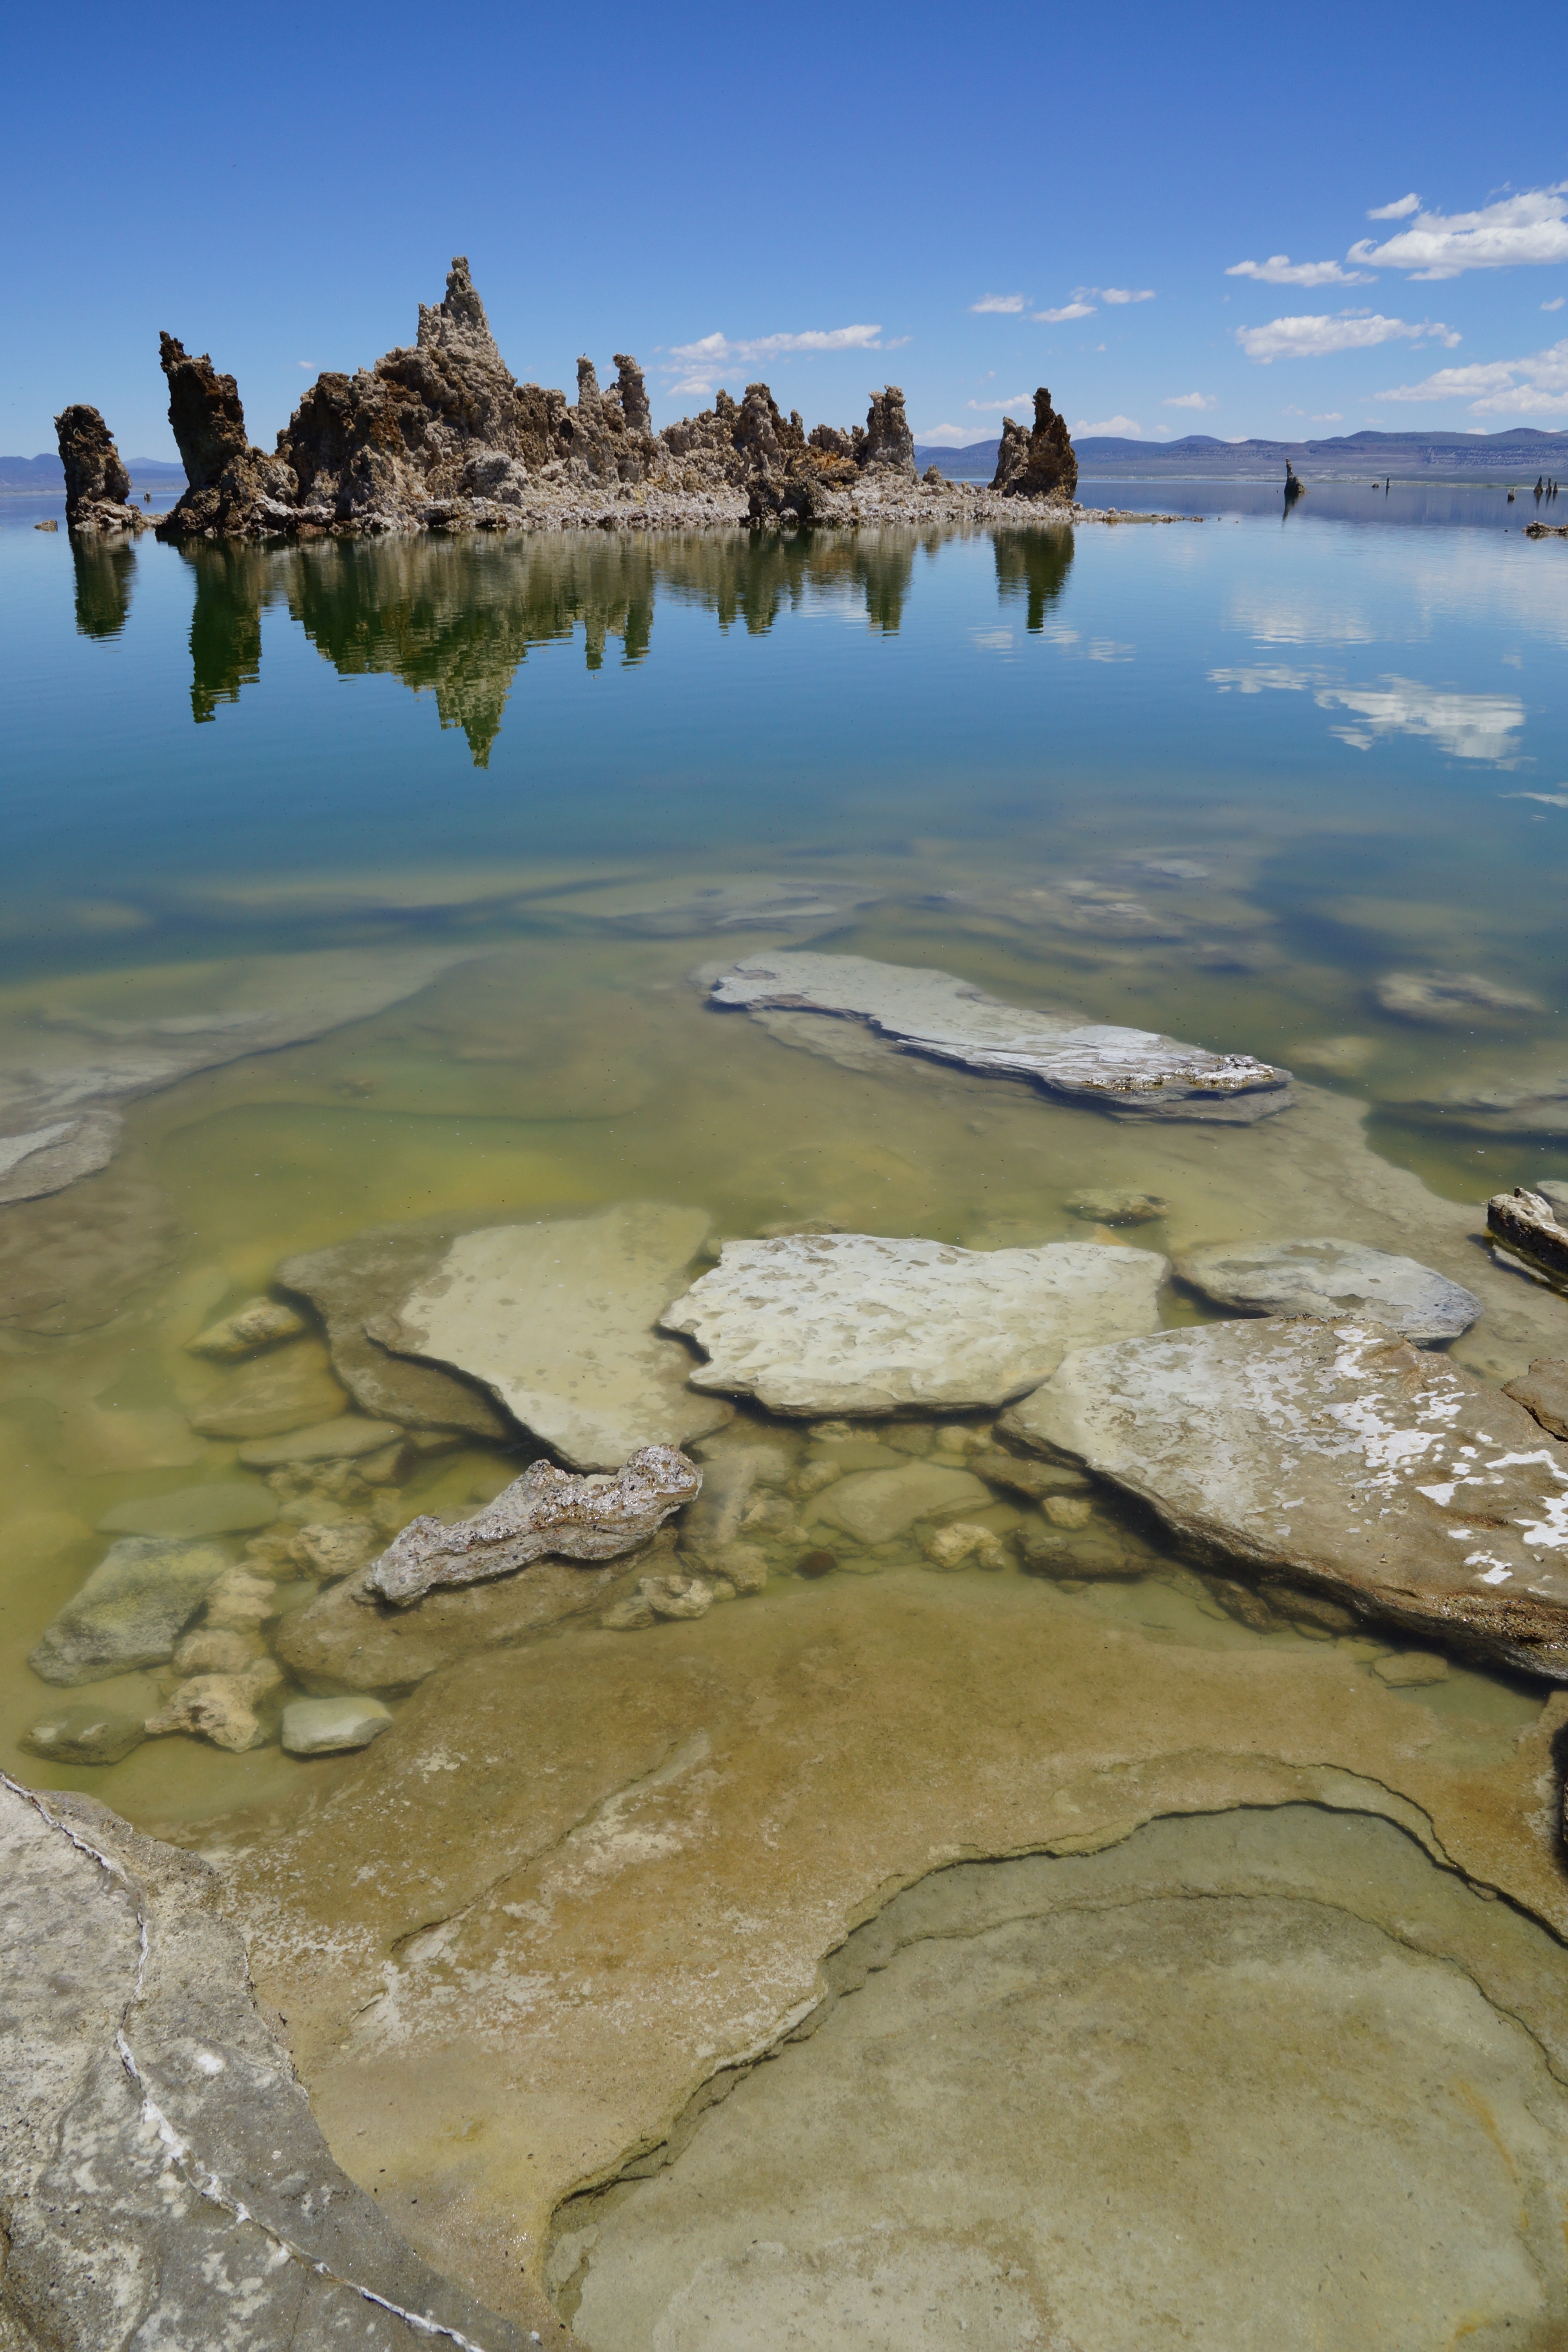
landscape, sea, coast, water, rock, shore, lake, reflection, usa, terrain, geology, reflections, monolake, mirroring, water surface, sierra nevada, kalktuffstein, natron